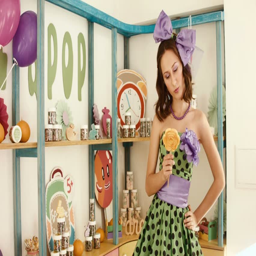
the girl in a bright dress bites big candy on a stick and laughs